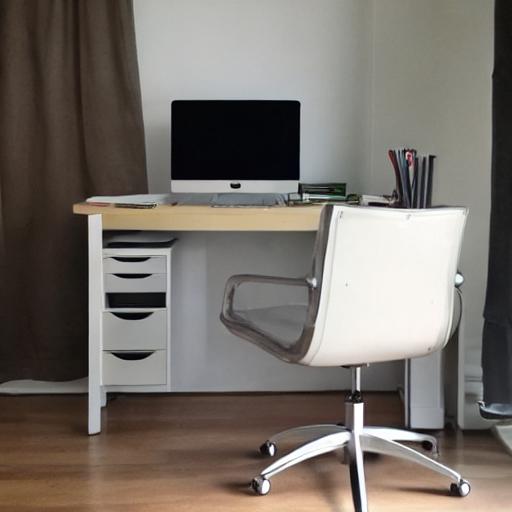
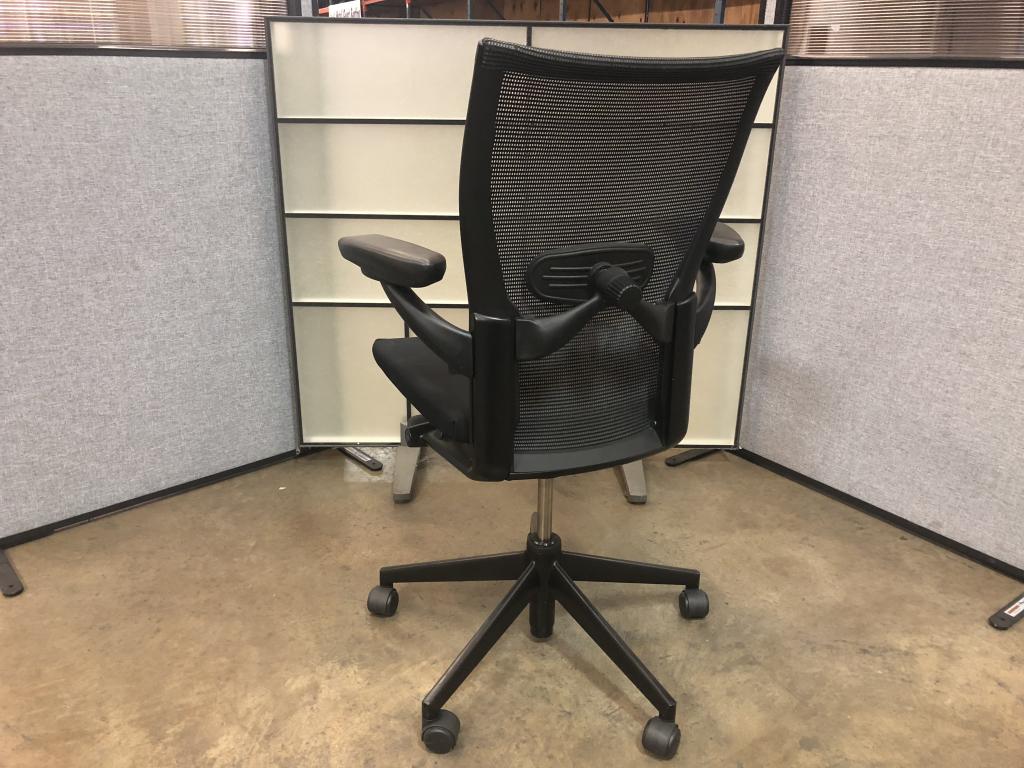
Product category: items_chair
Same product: no